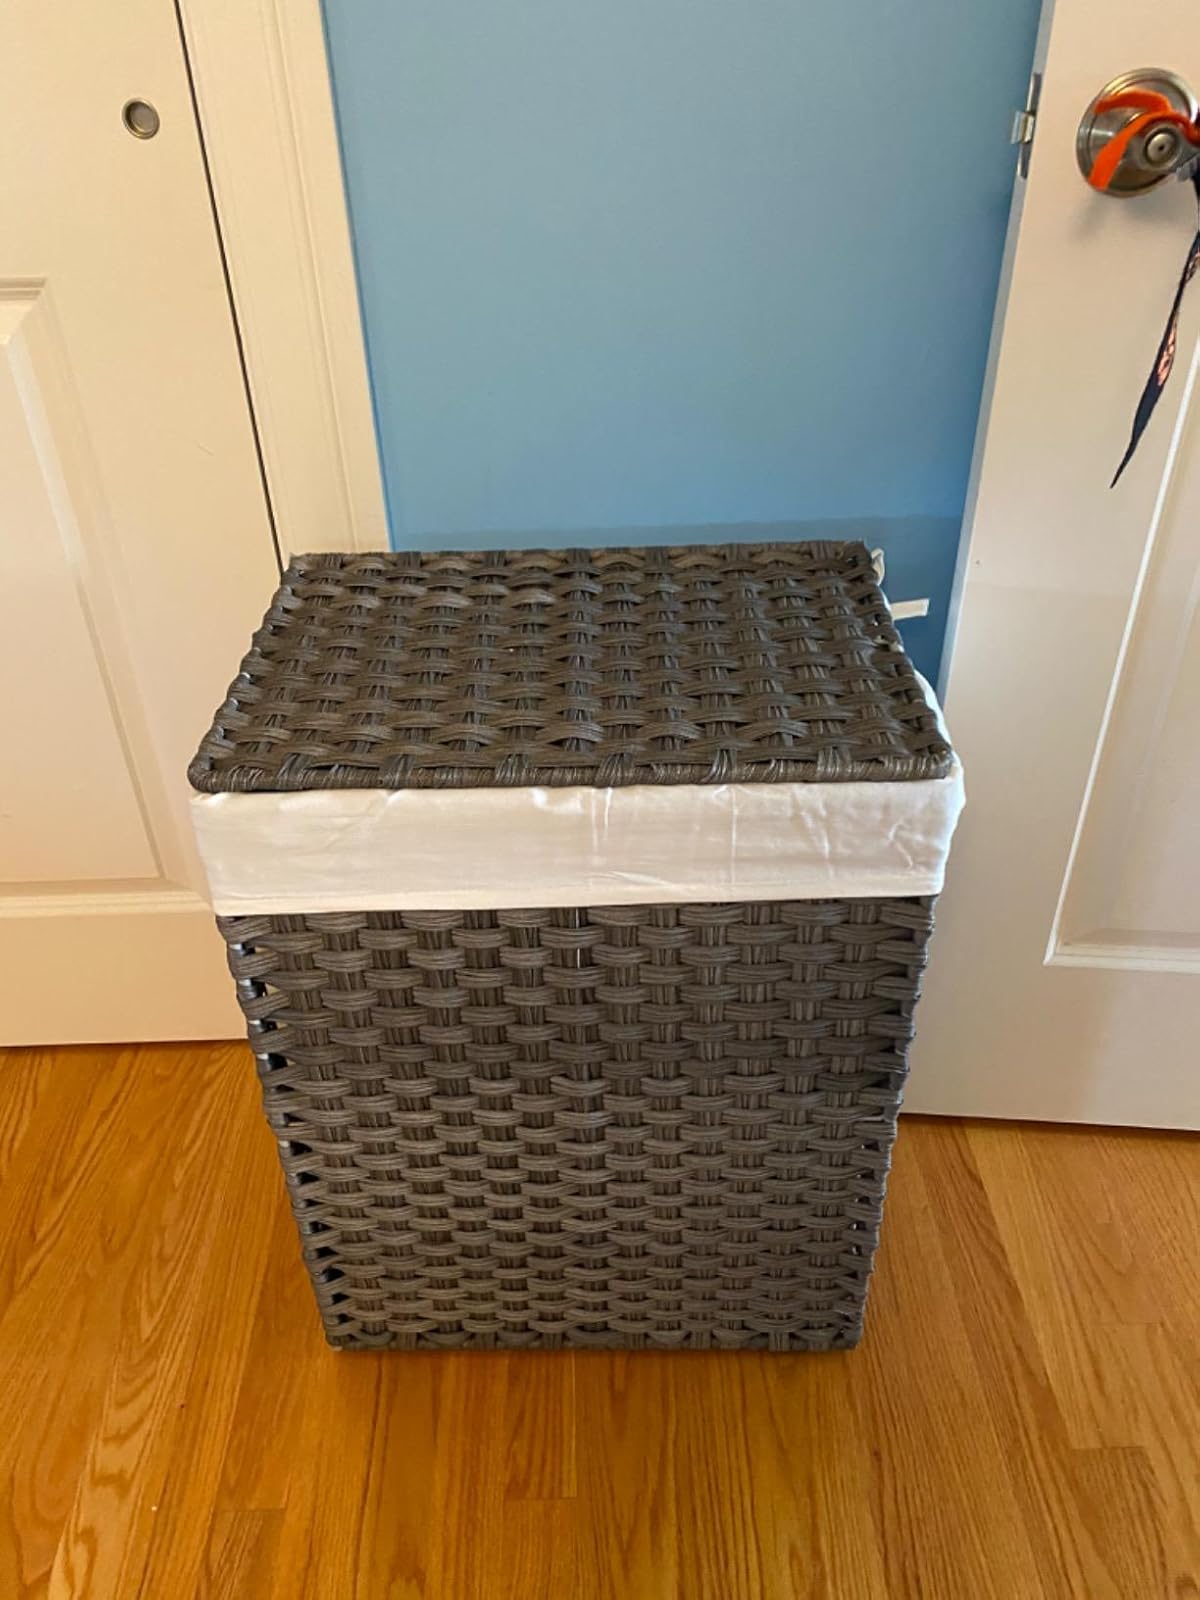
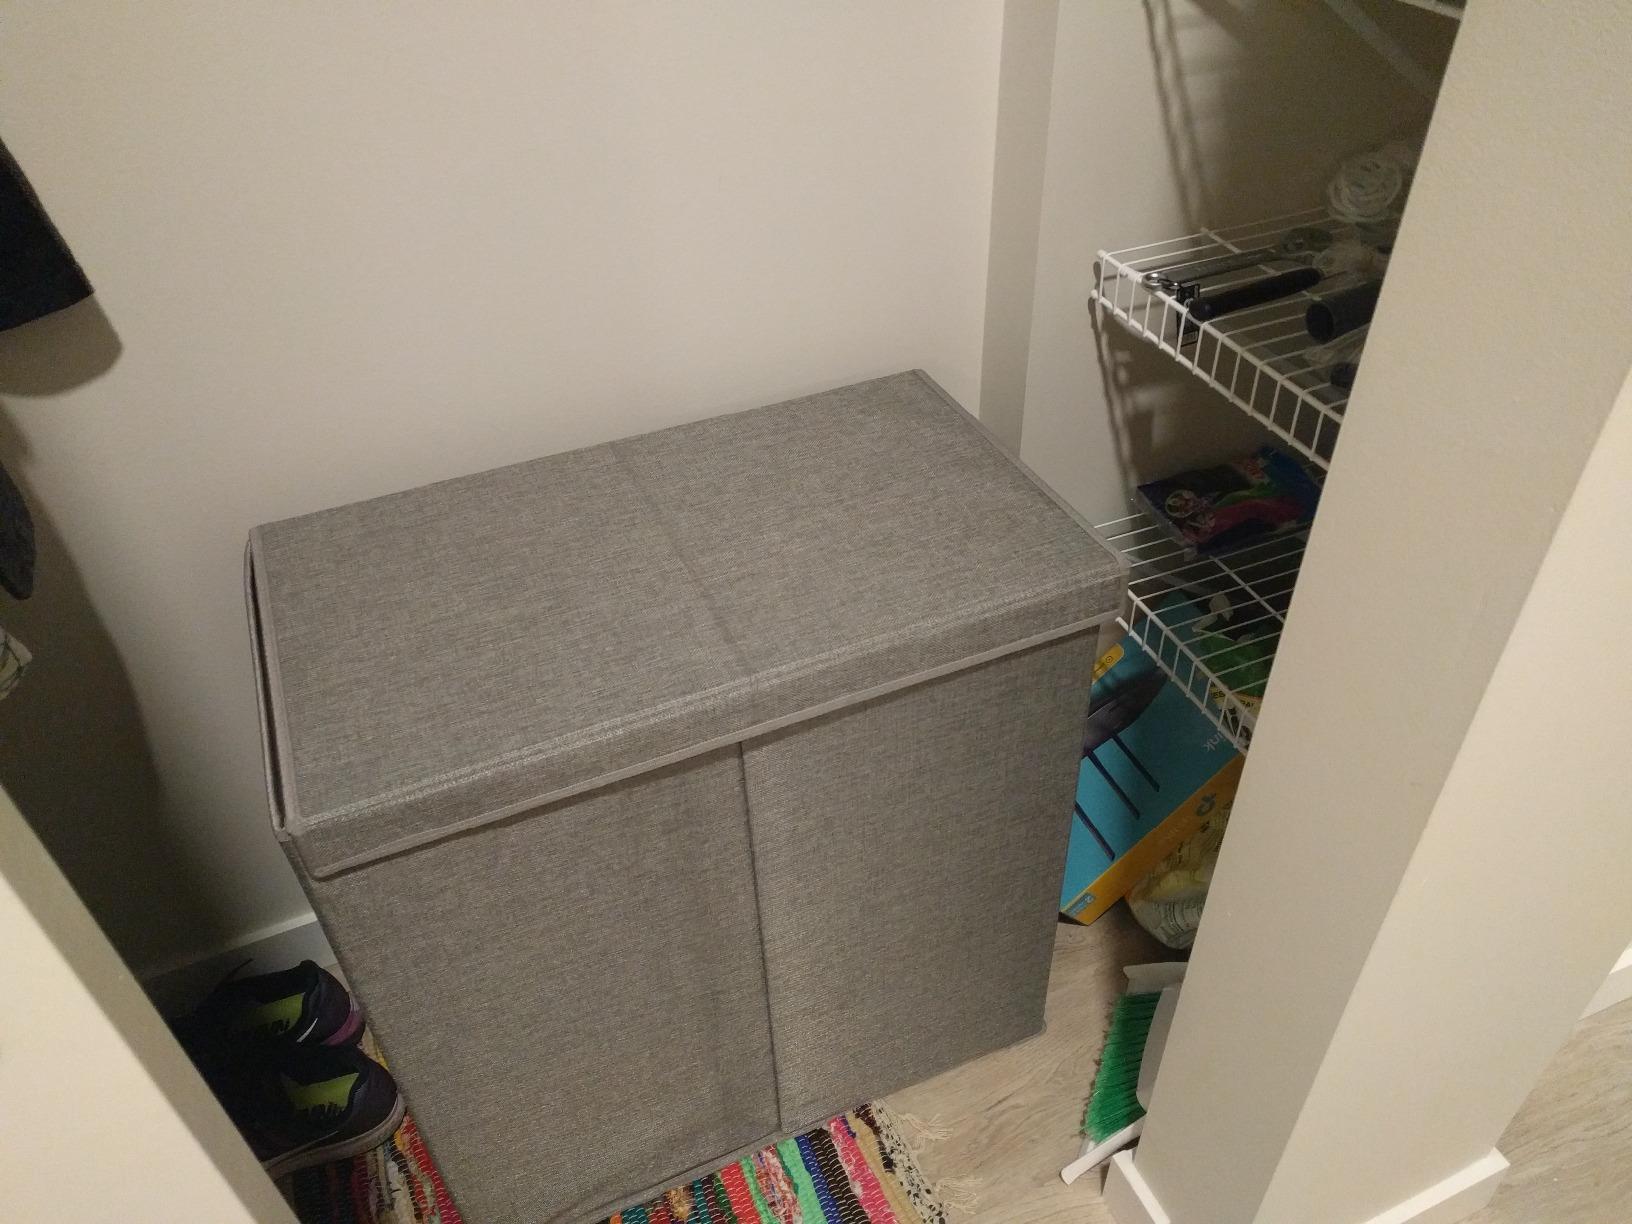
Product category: items_hamper
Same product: no